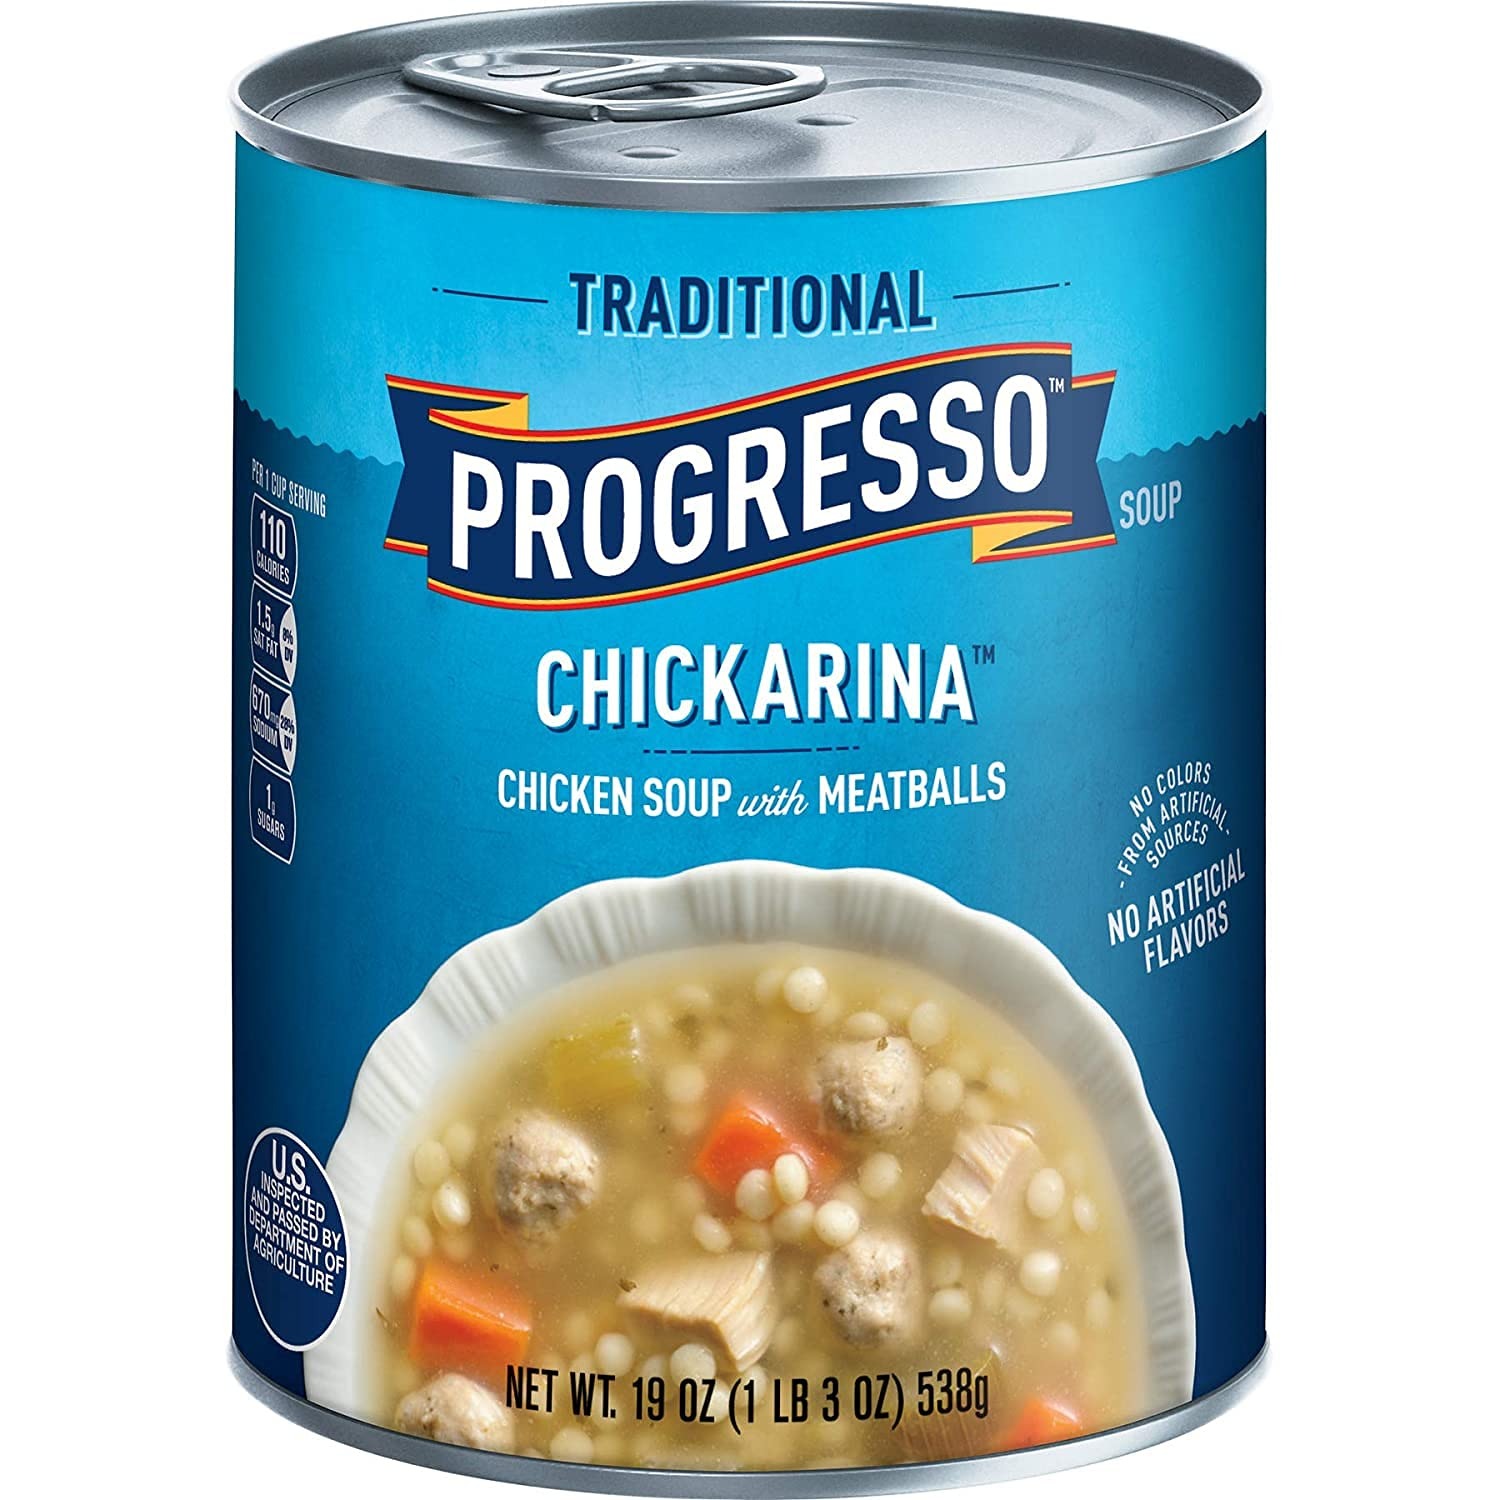
Item Name: Progresso Chickarina Soup, 19-Ounce (Pack of 6)
Value: 114.0
Unit: Ounce

Price: 3.245